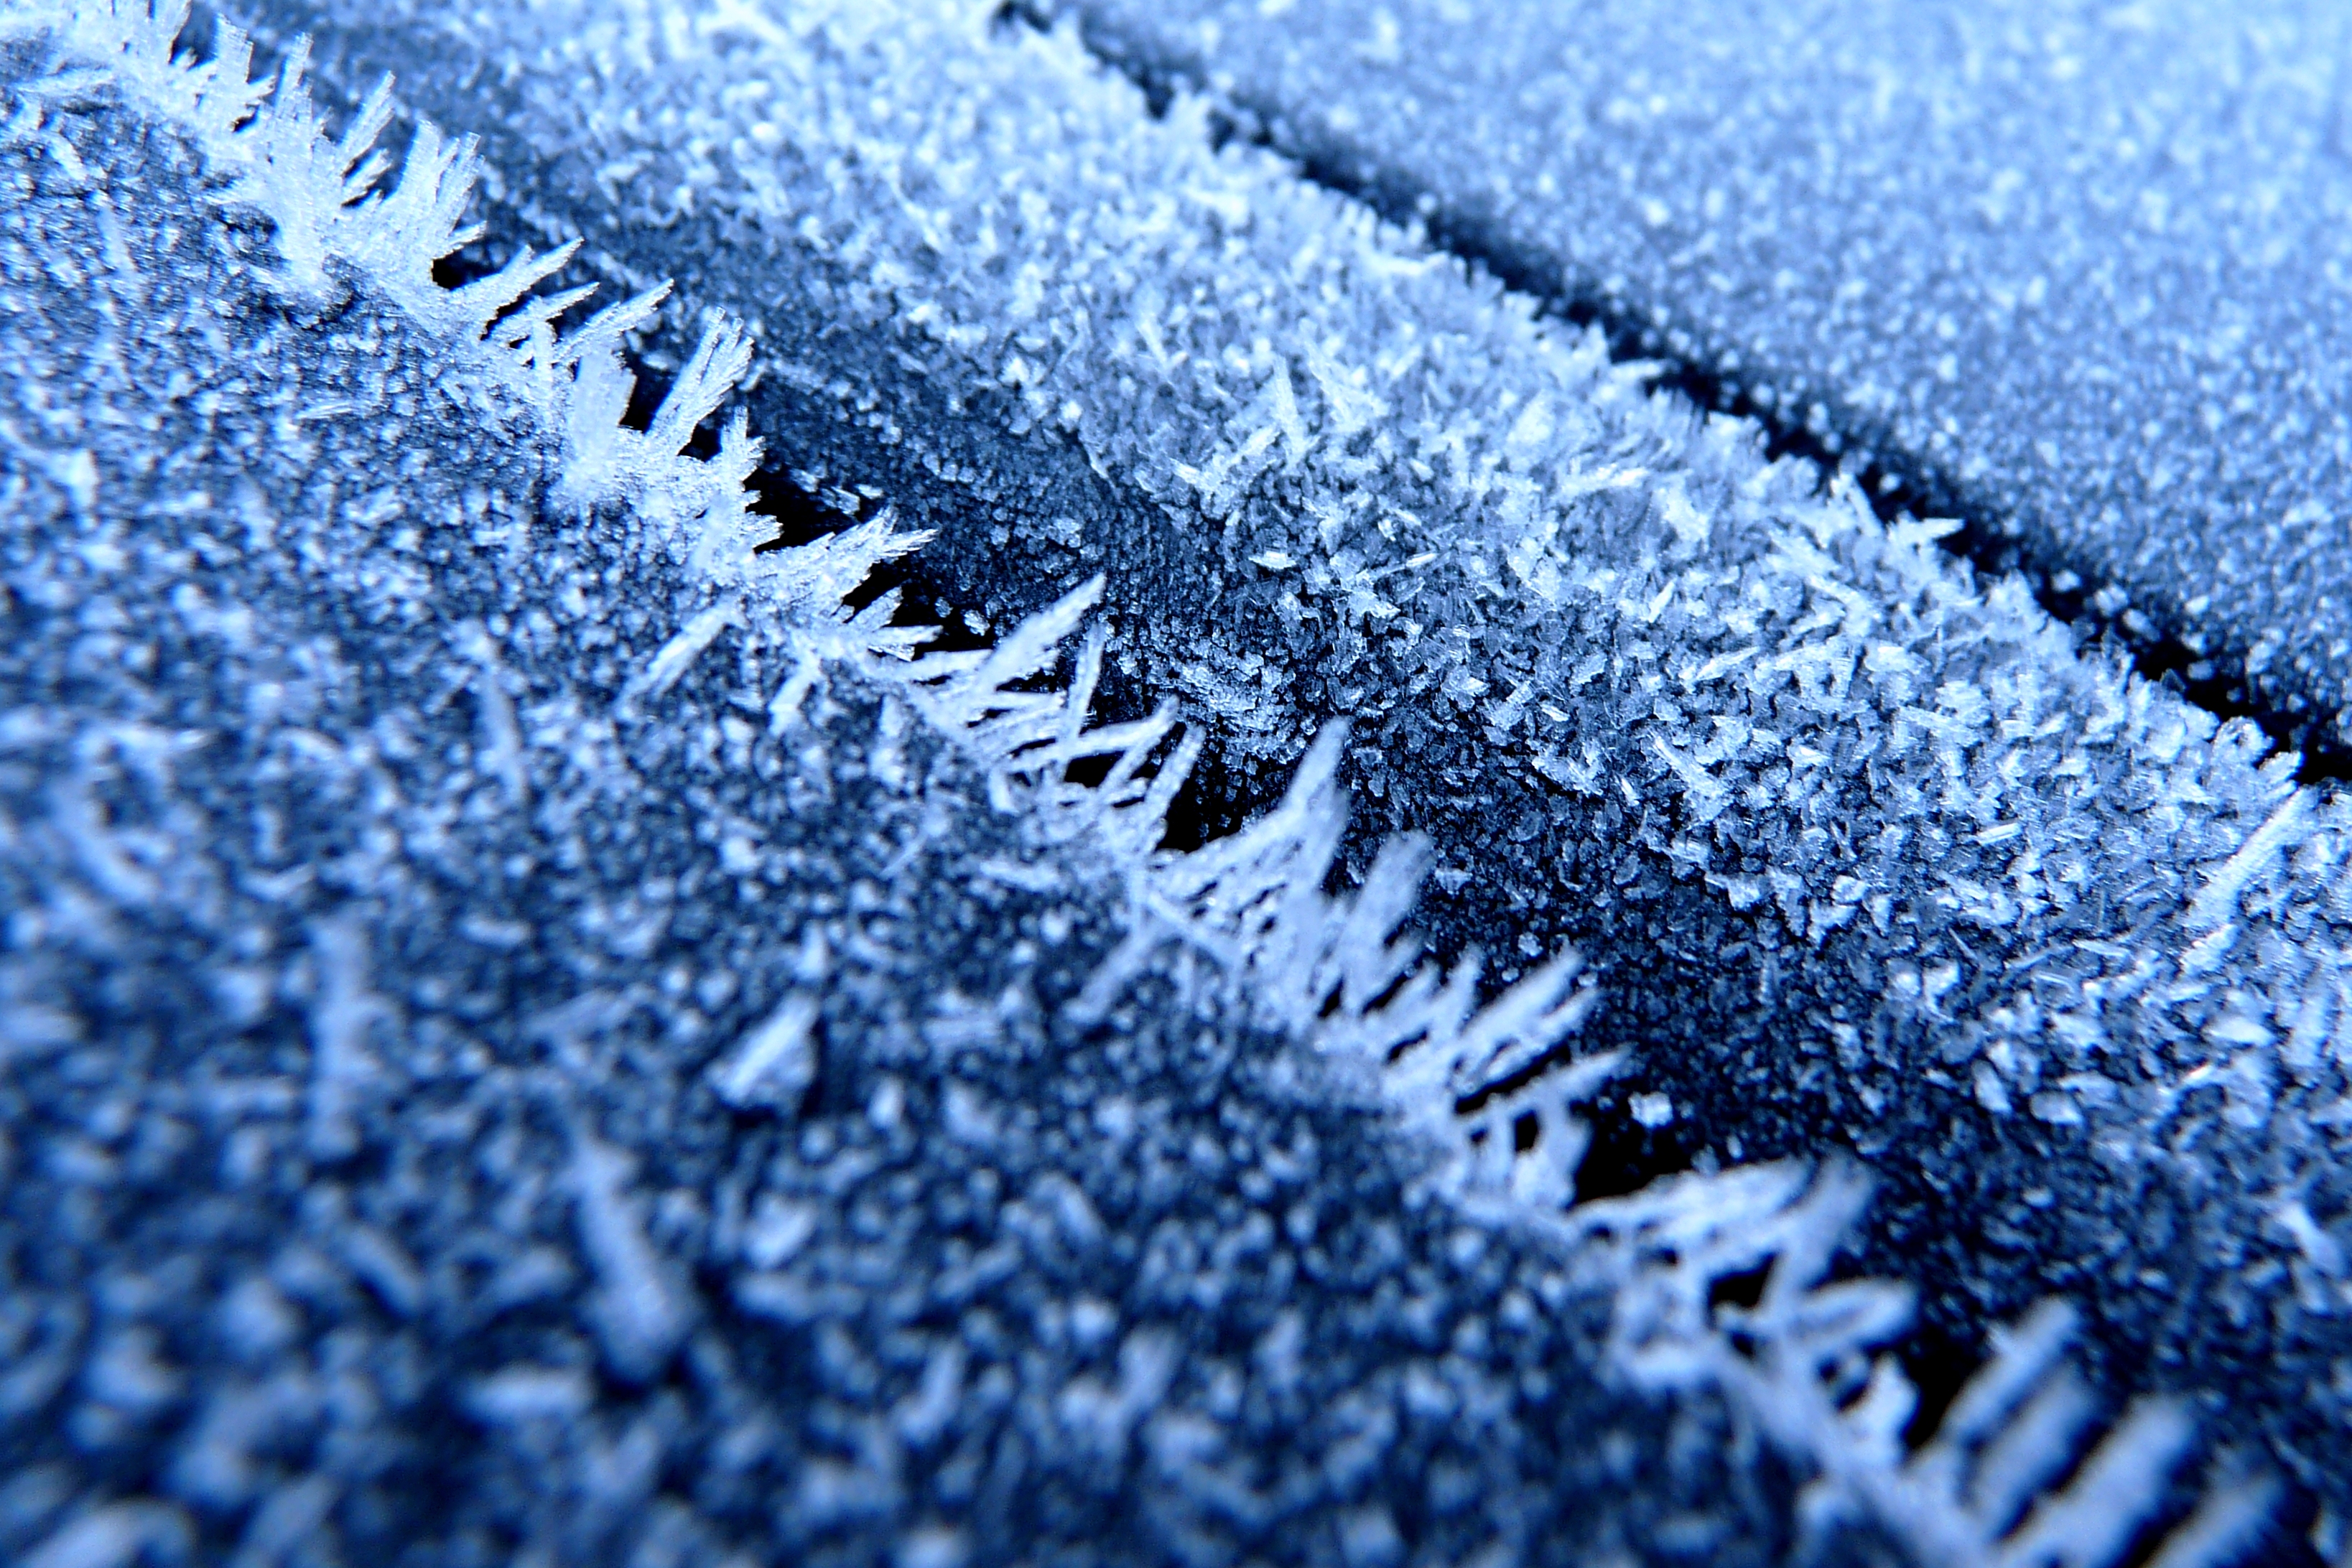
branch, snow, winter, flower, frost, ice, weather, blue, season, close up, hereford, freezing, macro photography